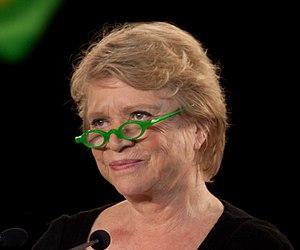
Eva Joly lors de son meeting pour l'élection présidentielle de 2012 à Grenoble